Murse World

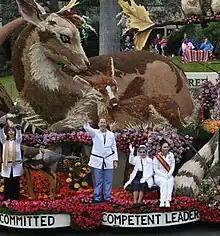
Murse World scrubs at the 2013 Rose Parade

On January 1, 2013, the first float honoring nurses appeared in 124th annual Rose Parade. The float was inspired by the election of Registered Nurse Sally Bixby as the parade's president. The float's 10 riders were each chosen to represent diversity in nursing. Among the riders was Bob Patterson of AAMN. Patterson was the only male nurse to ride the float and represented nursing as a men's profession. The scrubs and lab coat worn by Patterson during the parade were customized and donated by Murse World in support of the historic event.